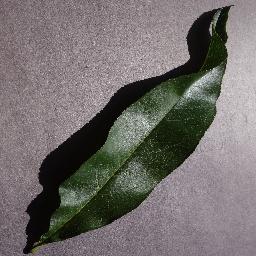
Label: Peach___healthy